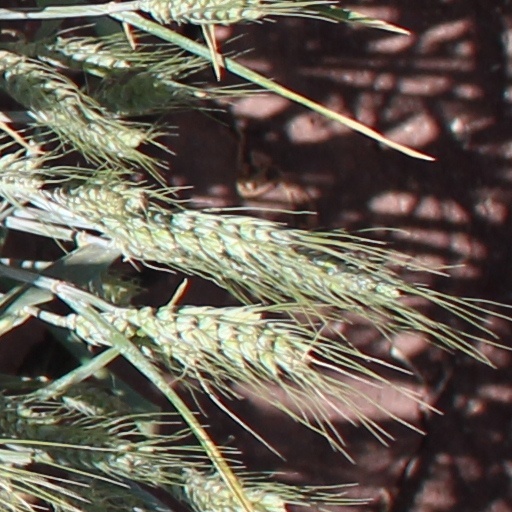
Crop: wheat